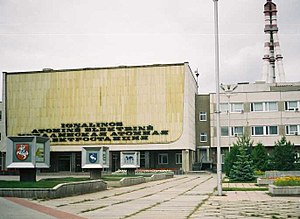
Ignalina-atomkraftværket
Kernekraftværket
Ignalina-atomkraftværket er et kernekraftværk med to vandkølede, grafitmodererede letvandsreaktorer af typen RBMK med en effekt på 1.500 MW og var i 1980'erne verdens største atomkraftværk. Det ligger i Visaginas i Litauen og er opkaldt efter den nærtliggende større by, Ignalina.